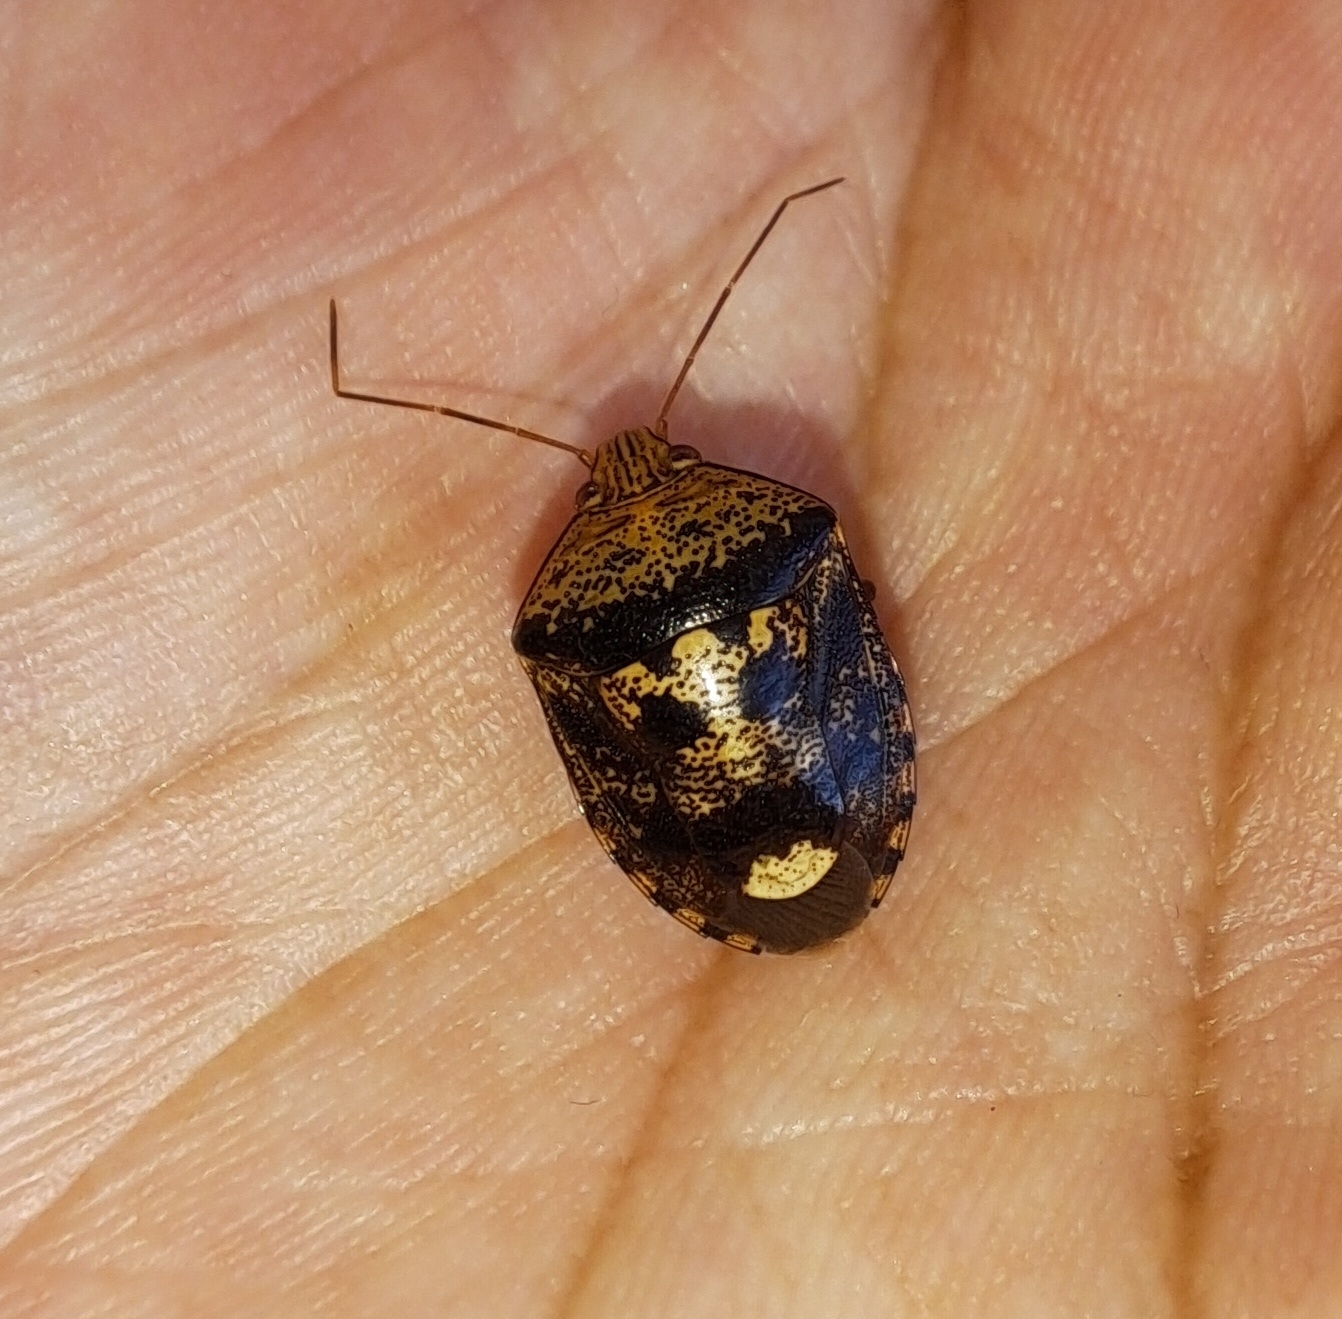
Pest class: stink_bug